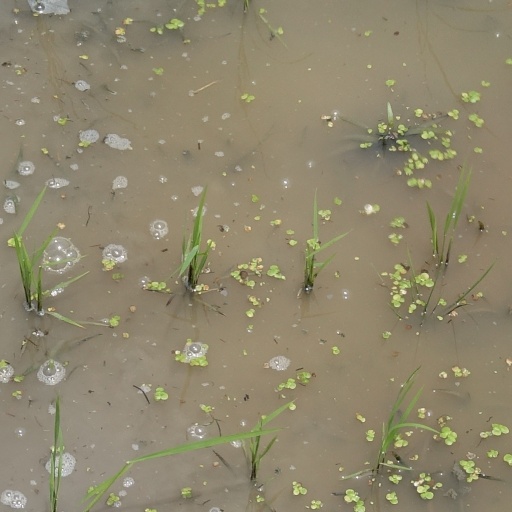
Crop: rice